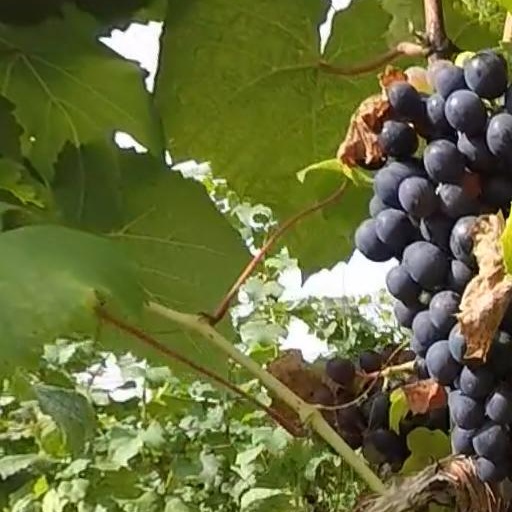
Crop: grape